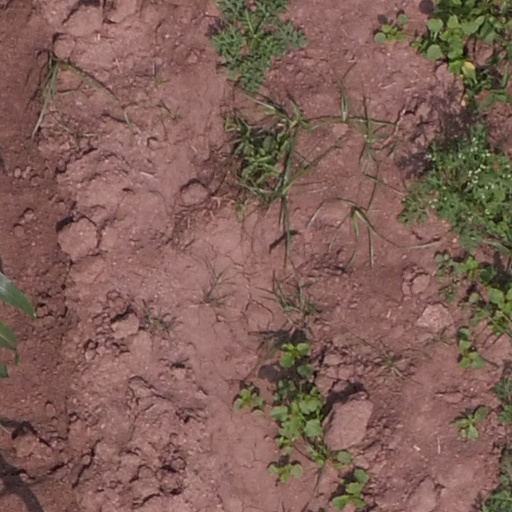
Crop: maize; corn